Rica Matsumoto

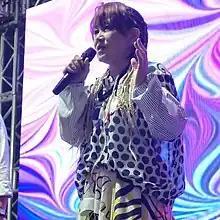
Rica Matsumoto at Anime Summit Chibi in Brasília, Brazil, 2023

is a Japanese actress, voice actress and singer who was born in Yokohama, Japan. Her name is also sometimes romanized as Rika Matsumoto. She was one of the founders of the anison band JAM Project.